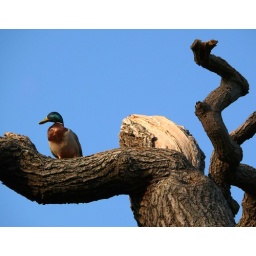
duck in tree - fun pic 4